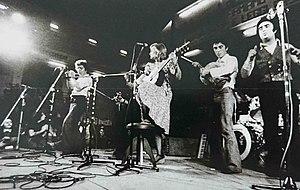
La Nuova Compagnia di Canto Popolare, également connue sous l'acronyme NCCP, est un groupe folklorique italien, fondé à Naples en 1967.